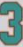
Number: 3